List of FC Porto managers

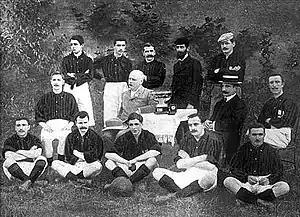
Catullo Gadda ("back row, second from left ") won the 1901 Italian championship with Milan ("squad pictured") before becoming Porto's player and first manager.

Following the club's rebirth in 1906, Catullo Gadda, who won the Italian title with Milan in 1901, assumed the team's orientation as a player-coach and is historically considered Porto's first-ever manager. The following year, club president José Monteiro da Costa invited Adolphe Cassaigne, a Frenchman who worked with local school football teams, to become Porto's first full-time manager. Cassaigne led the team to victories in the 1914–15 Campeonato do Porto and the 1922 Campeonato de Portugal, the club's first regional and national titles. Ahead of the 1922–23 season, Cassaigne was succeeded by Ákos Teszler, who signed the first professional coaching contract in Portuguese football. Under the Hungarian's leadership, Porto won five successive regional championship titles and secured their second Campeonato de Portugal in 1924–25.